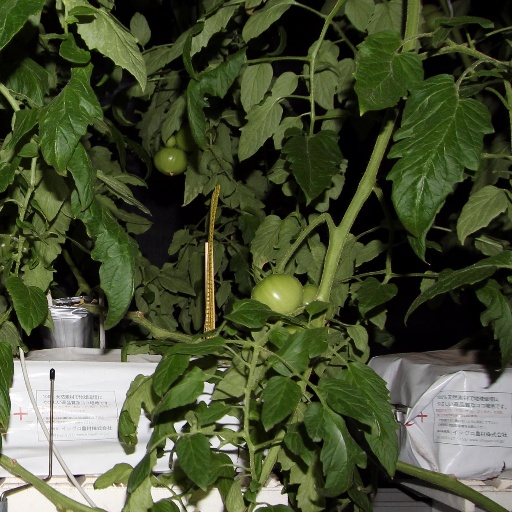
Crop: tomato